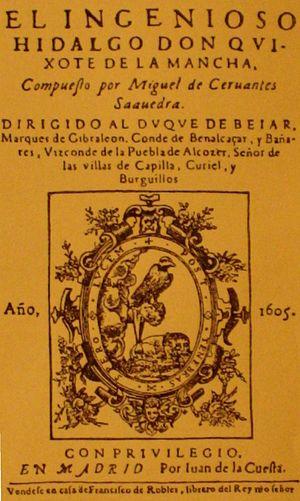
Le Siècle d'or espagnol est la période de rayonnement culturel de la monarchie catholique espagnole en Europe du XVIᵉ au XVIIᵉ siècle. Cette période de grande vitalité littéraire et artistique en Espagne et dans les pays hispanophones d'Amérique latine coïncide avec le déclin politique et la fin de la dynastie Habsbourg en Espagne avec Philippe III, Philippe IV et Charles II.